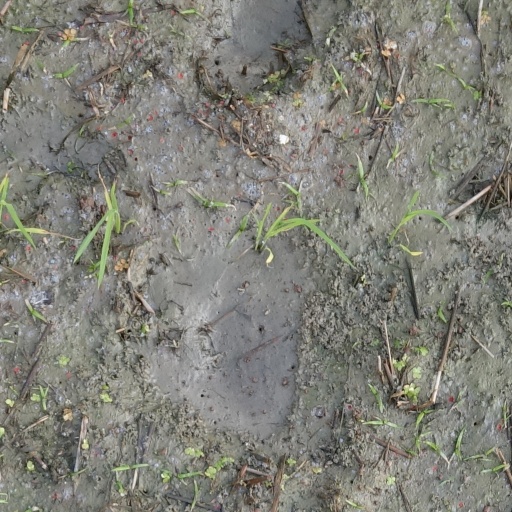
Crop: rice